Ljilja Drljević

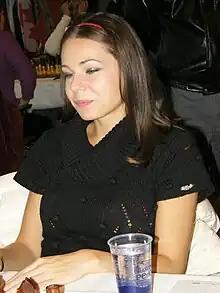
Drljević in 2008

Ljilja Drljević (born 30 November 1984) is a Serbian chess player who holds the title of Woman International Master (WIM, 2007). She won the Serbian Women's Chess Championship in 2016.